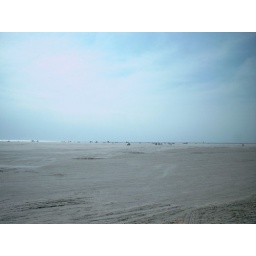
The beach on the island Roemoe situated near the west coast of Jutland, Denmark.